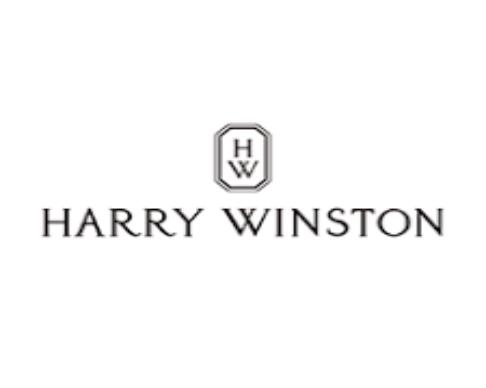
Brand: Harry Winston-2
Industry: Clothes